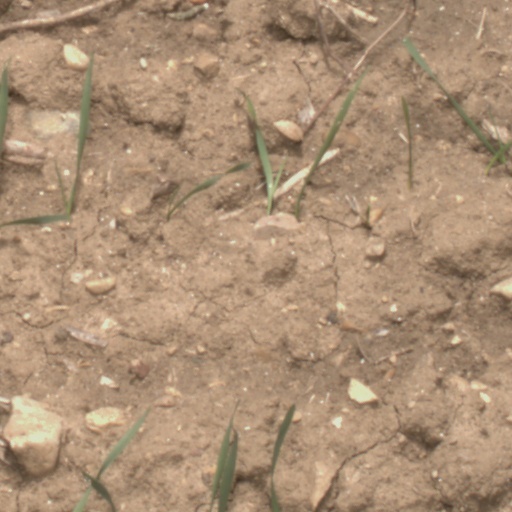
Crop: wheat